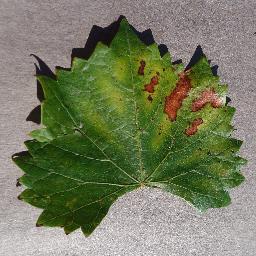
Label: Grape___Esca_(Black_Measles)